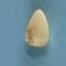
Maize quality: Good